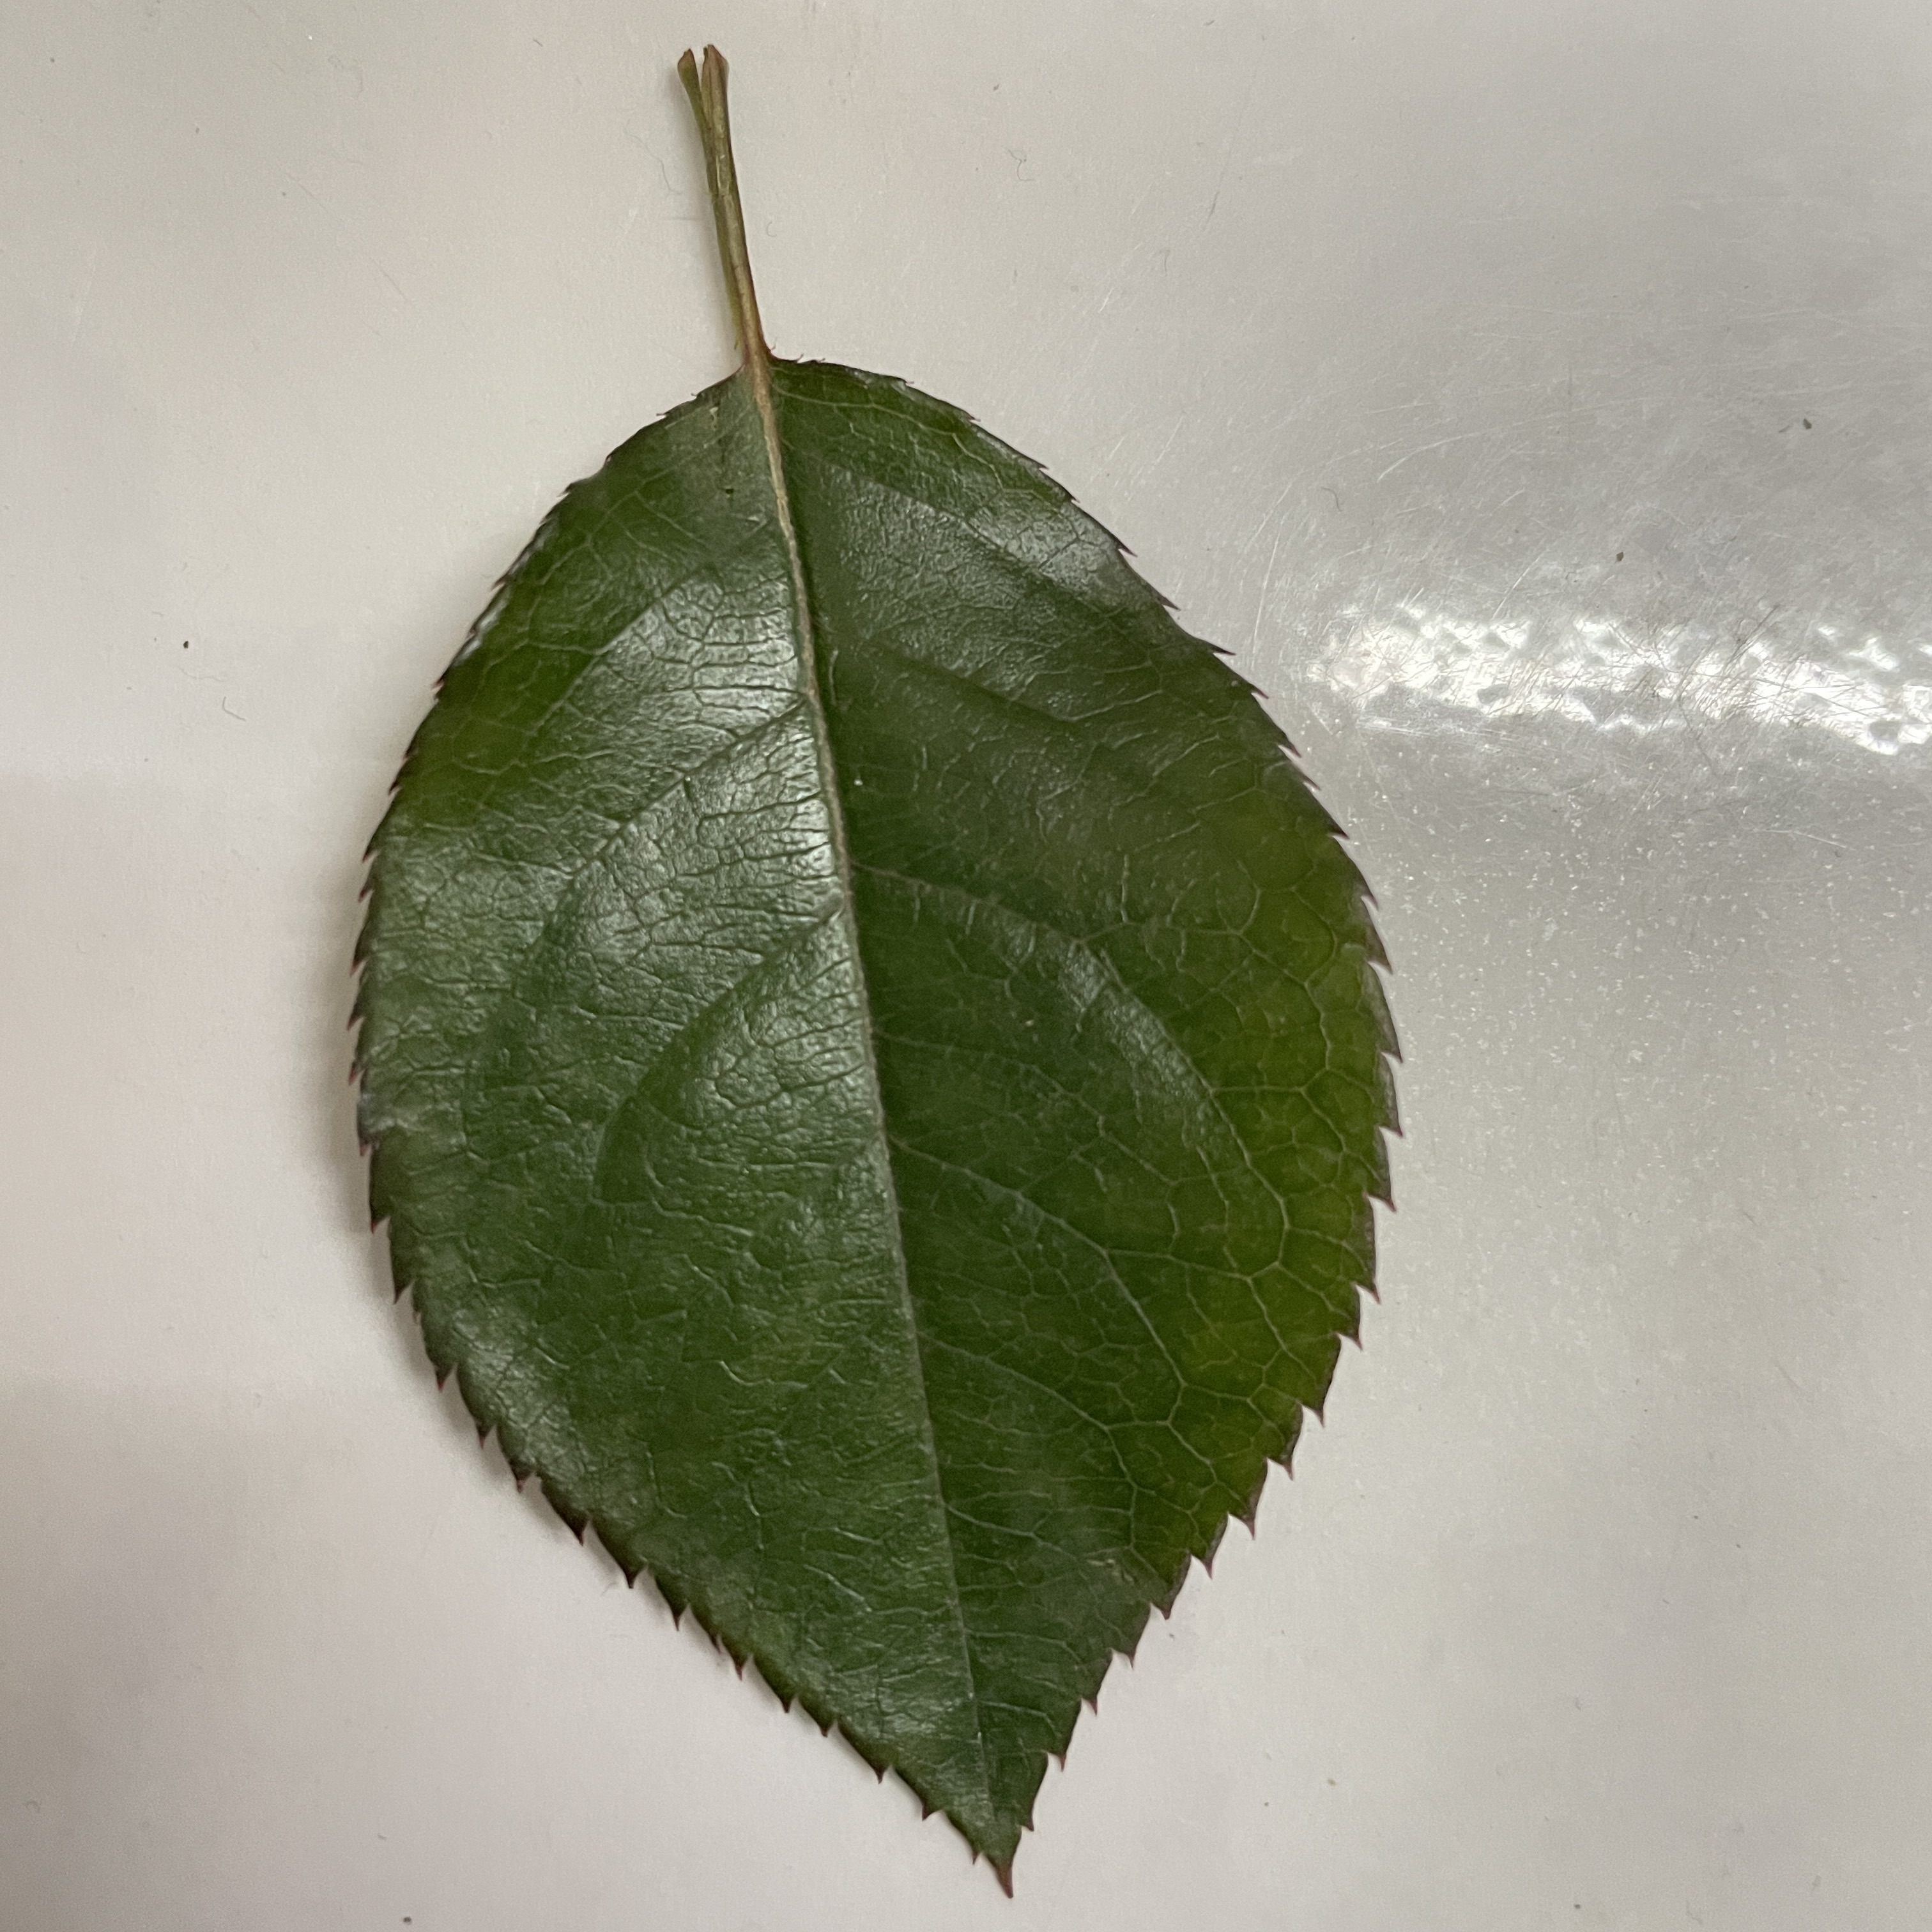
Label: Healthy Leaf